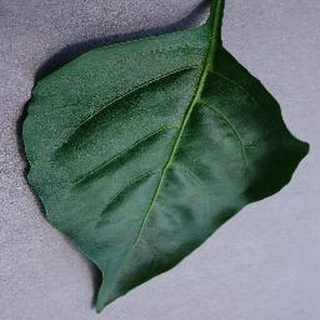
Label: healthy_bell_pepper